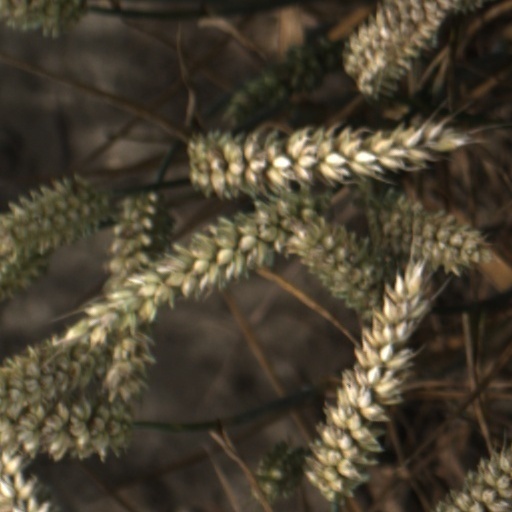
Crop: wheat